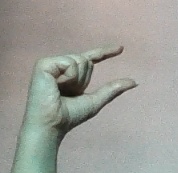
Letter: dal